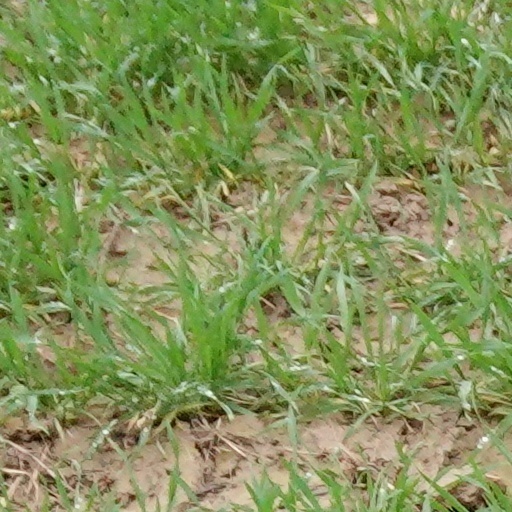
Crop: wheat